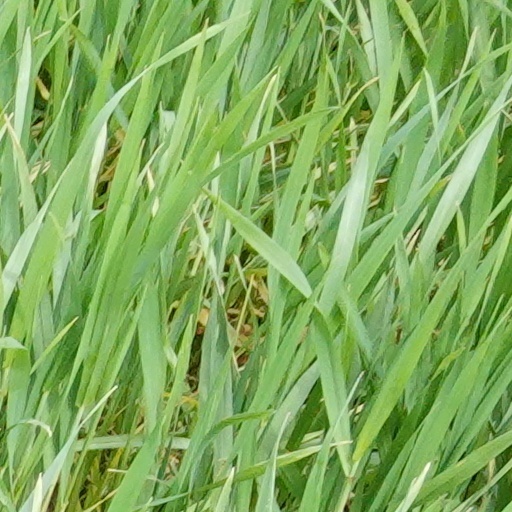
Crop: wheat